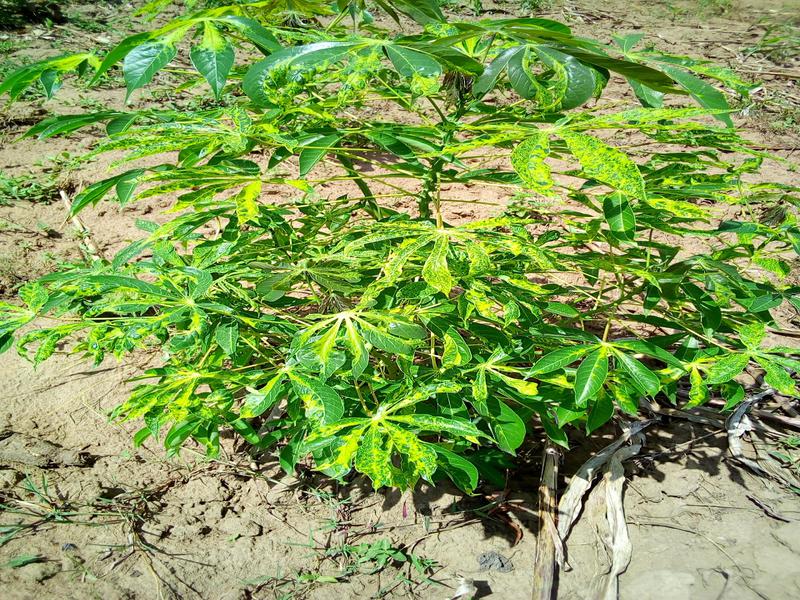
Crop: cassava
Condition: mosaic_disease